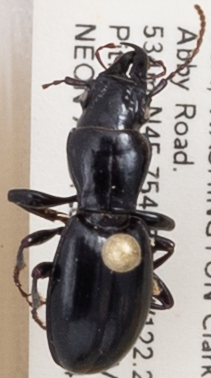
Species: Promecognathus crassus
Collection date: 2019-04-30
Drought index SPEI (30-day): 0.47
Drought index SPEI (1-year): -2.09
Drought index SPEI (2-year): -2.09